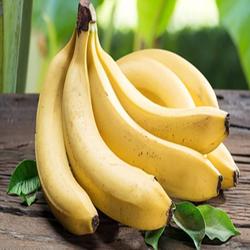
Label: Banana